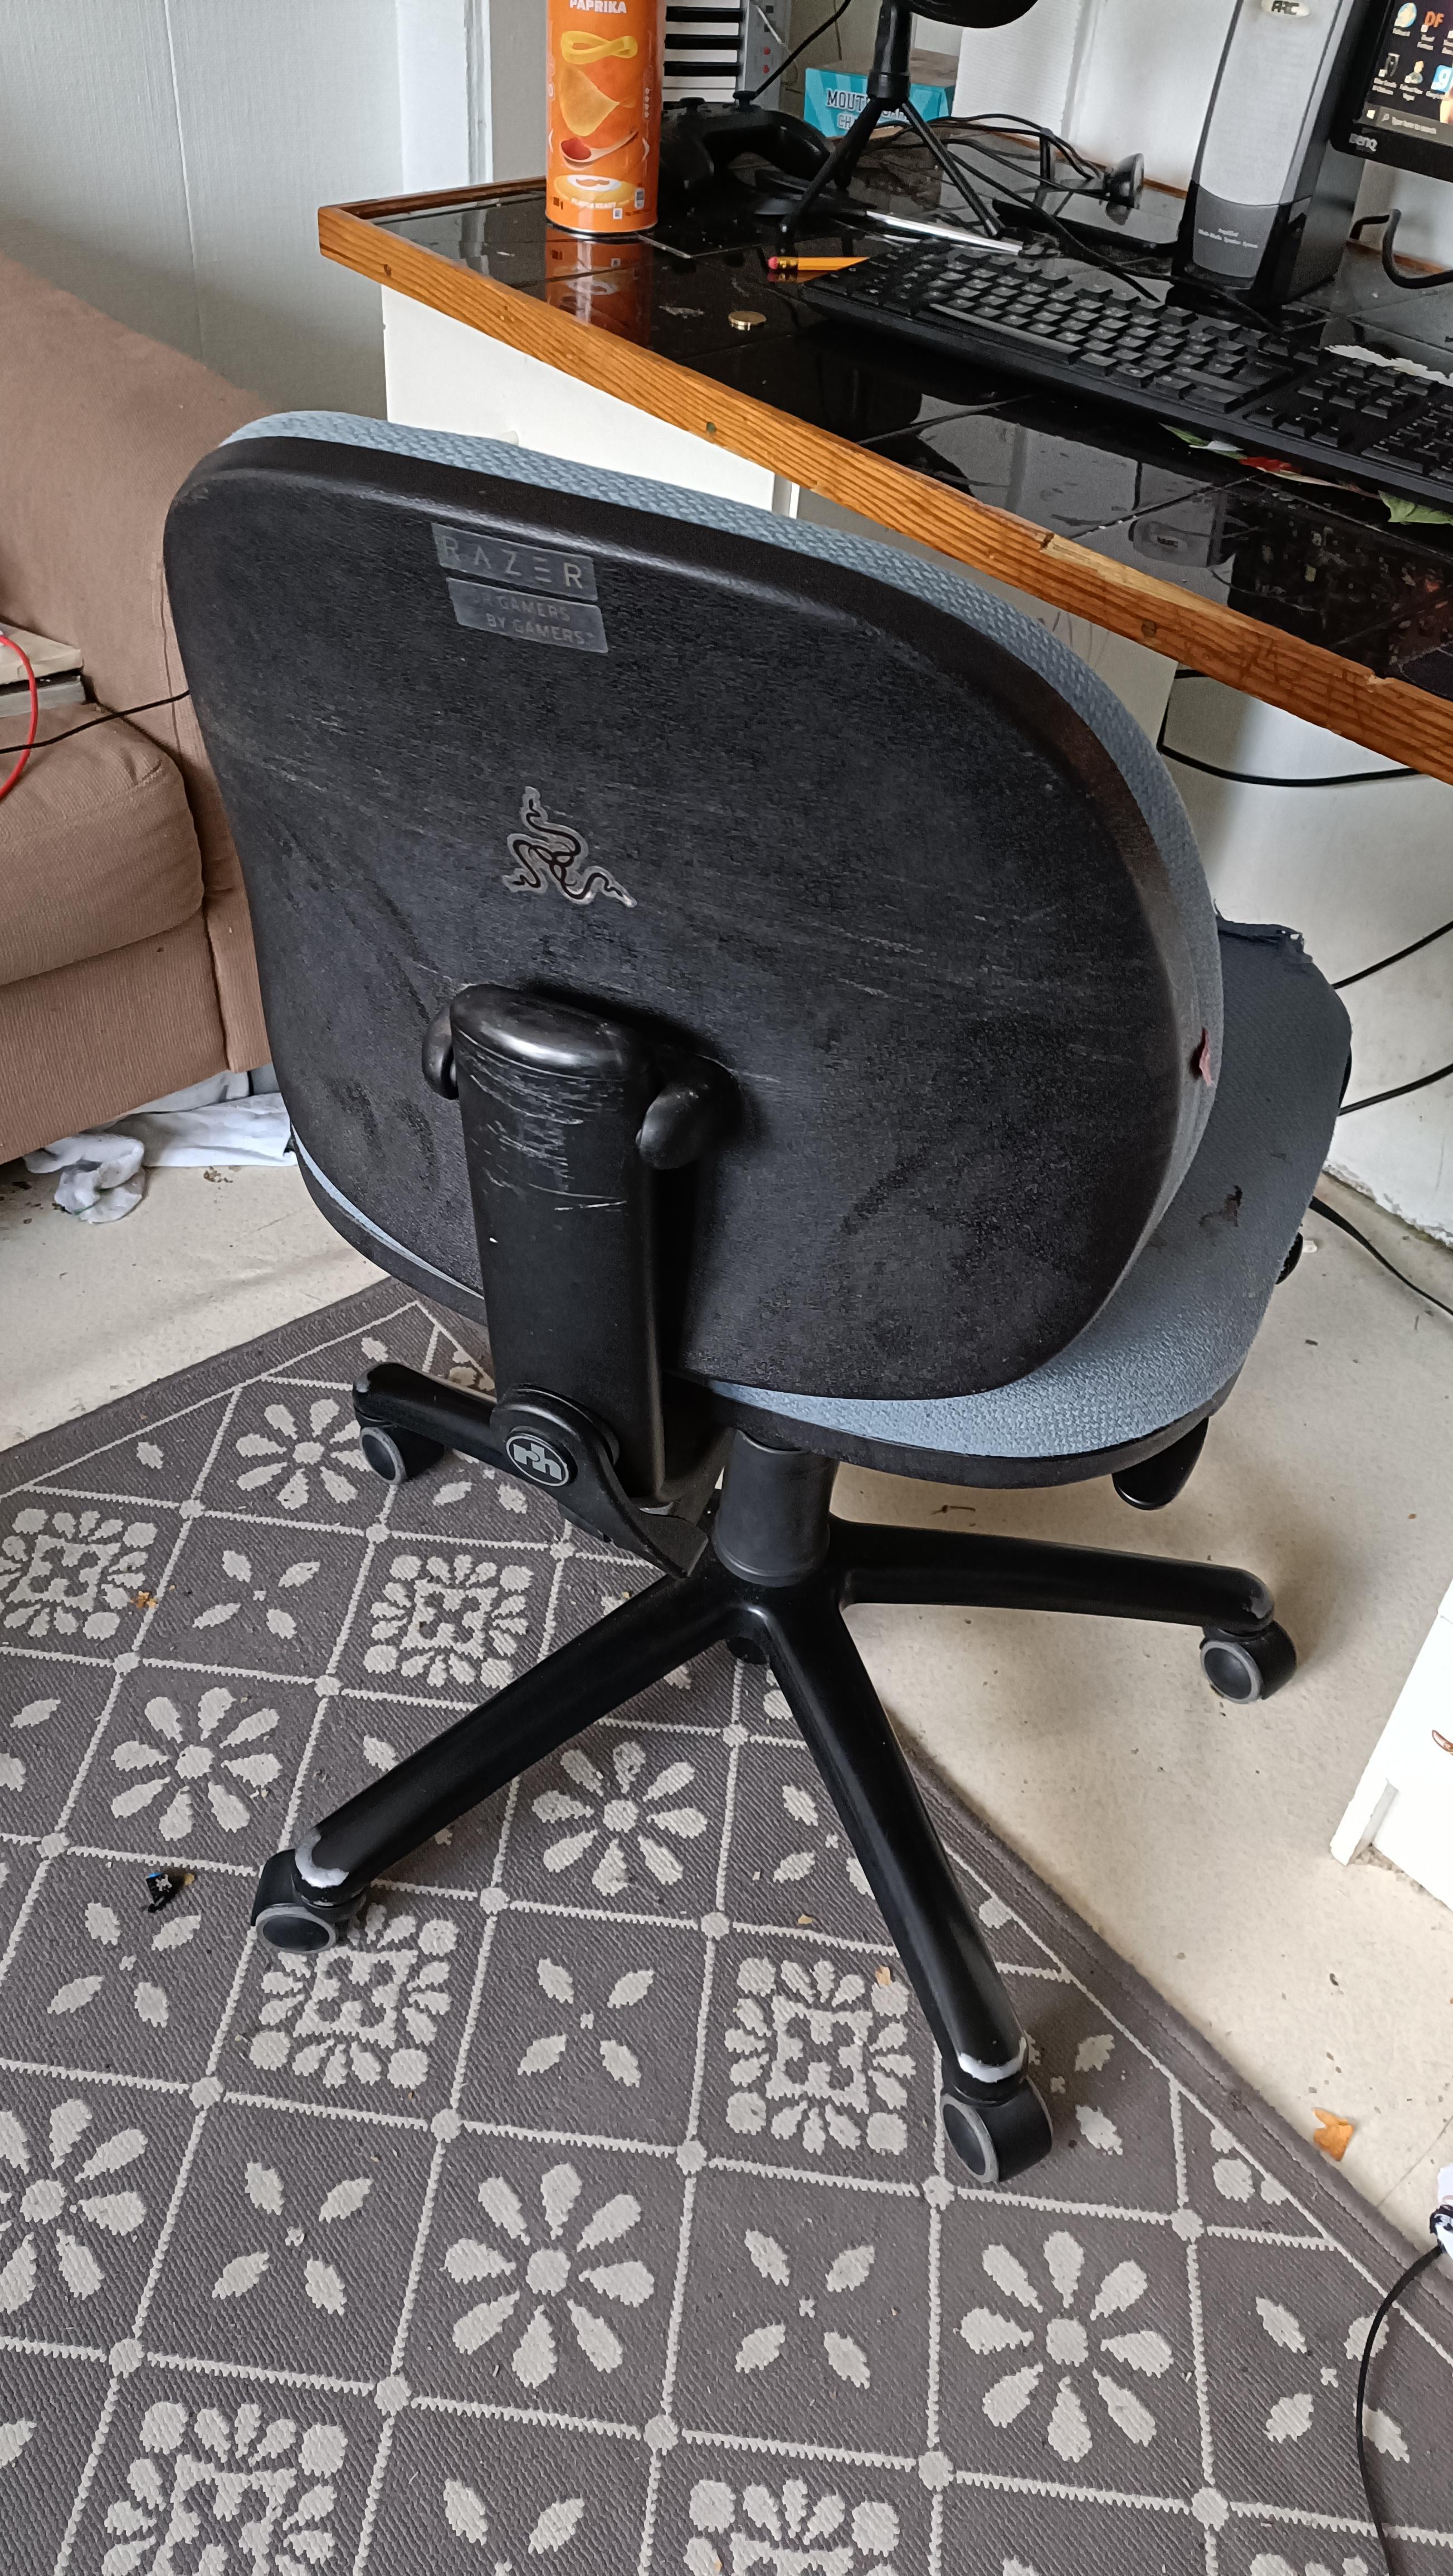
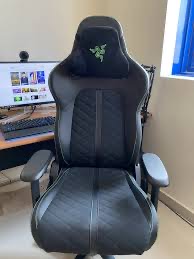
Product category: items_chair
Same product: no